China–Iceland relations

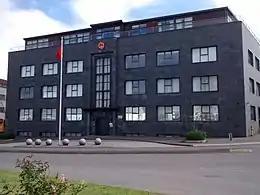

In 1995, Iceland opened an embassy in Beijing. This was Iceland's first diplomatic mission in Asia. It is serves as a key base for their diplomatic relations in Asia, as Mongolia, North Korea, South Korea, Cambodia, Laos, Thailand and Vietnam are also all under the jurisdiction of this embassy.